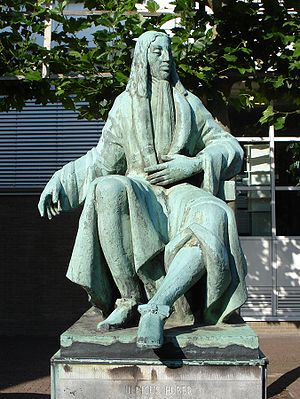
Ulrich Huber
Statue af Ulrik Huber i Haag.
Ulrich Huber, tillige kendt som Ulrik Huber og Ulricus Huber, var professor i retsvæsen ved Franeker Universitet og tillige politisk tænker.